History of Michigan Wolverines football in the early years

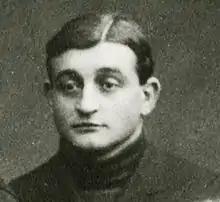
Gustave Ferbert in 1898

Michigan concluded its undefeated 1898 season on Thanksgiving Day with a 12–11 victory over Chicago at Marshall Field. The Michigan Central Railroad arranged for two special trains to run from Ann Arbor to Chicago, and a crowd of 12,000 spectators attended the game. Charles Widman scored two touchdowns for Michigan, and his second touchdown run covered 65 yards on a "delayed pass." The "Chicago Daily Tribune" wrote:Widman scurried out of the back of the mass of players with the ball under his arm and down the field with nothing in sight ahead of him except the goal posts. All the fast men of the Chicago team went in fast pursuit. It was a beautiful race down the field. Three Chicago men were close behind. But the blue-legged runner gained almost imperceptibly at times, and then barely held his own.